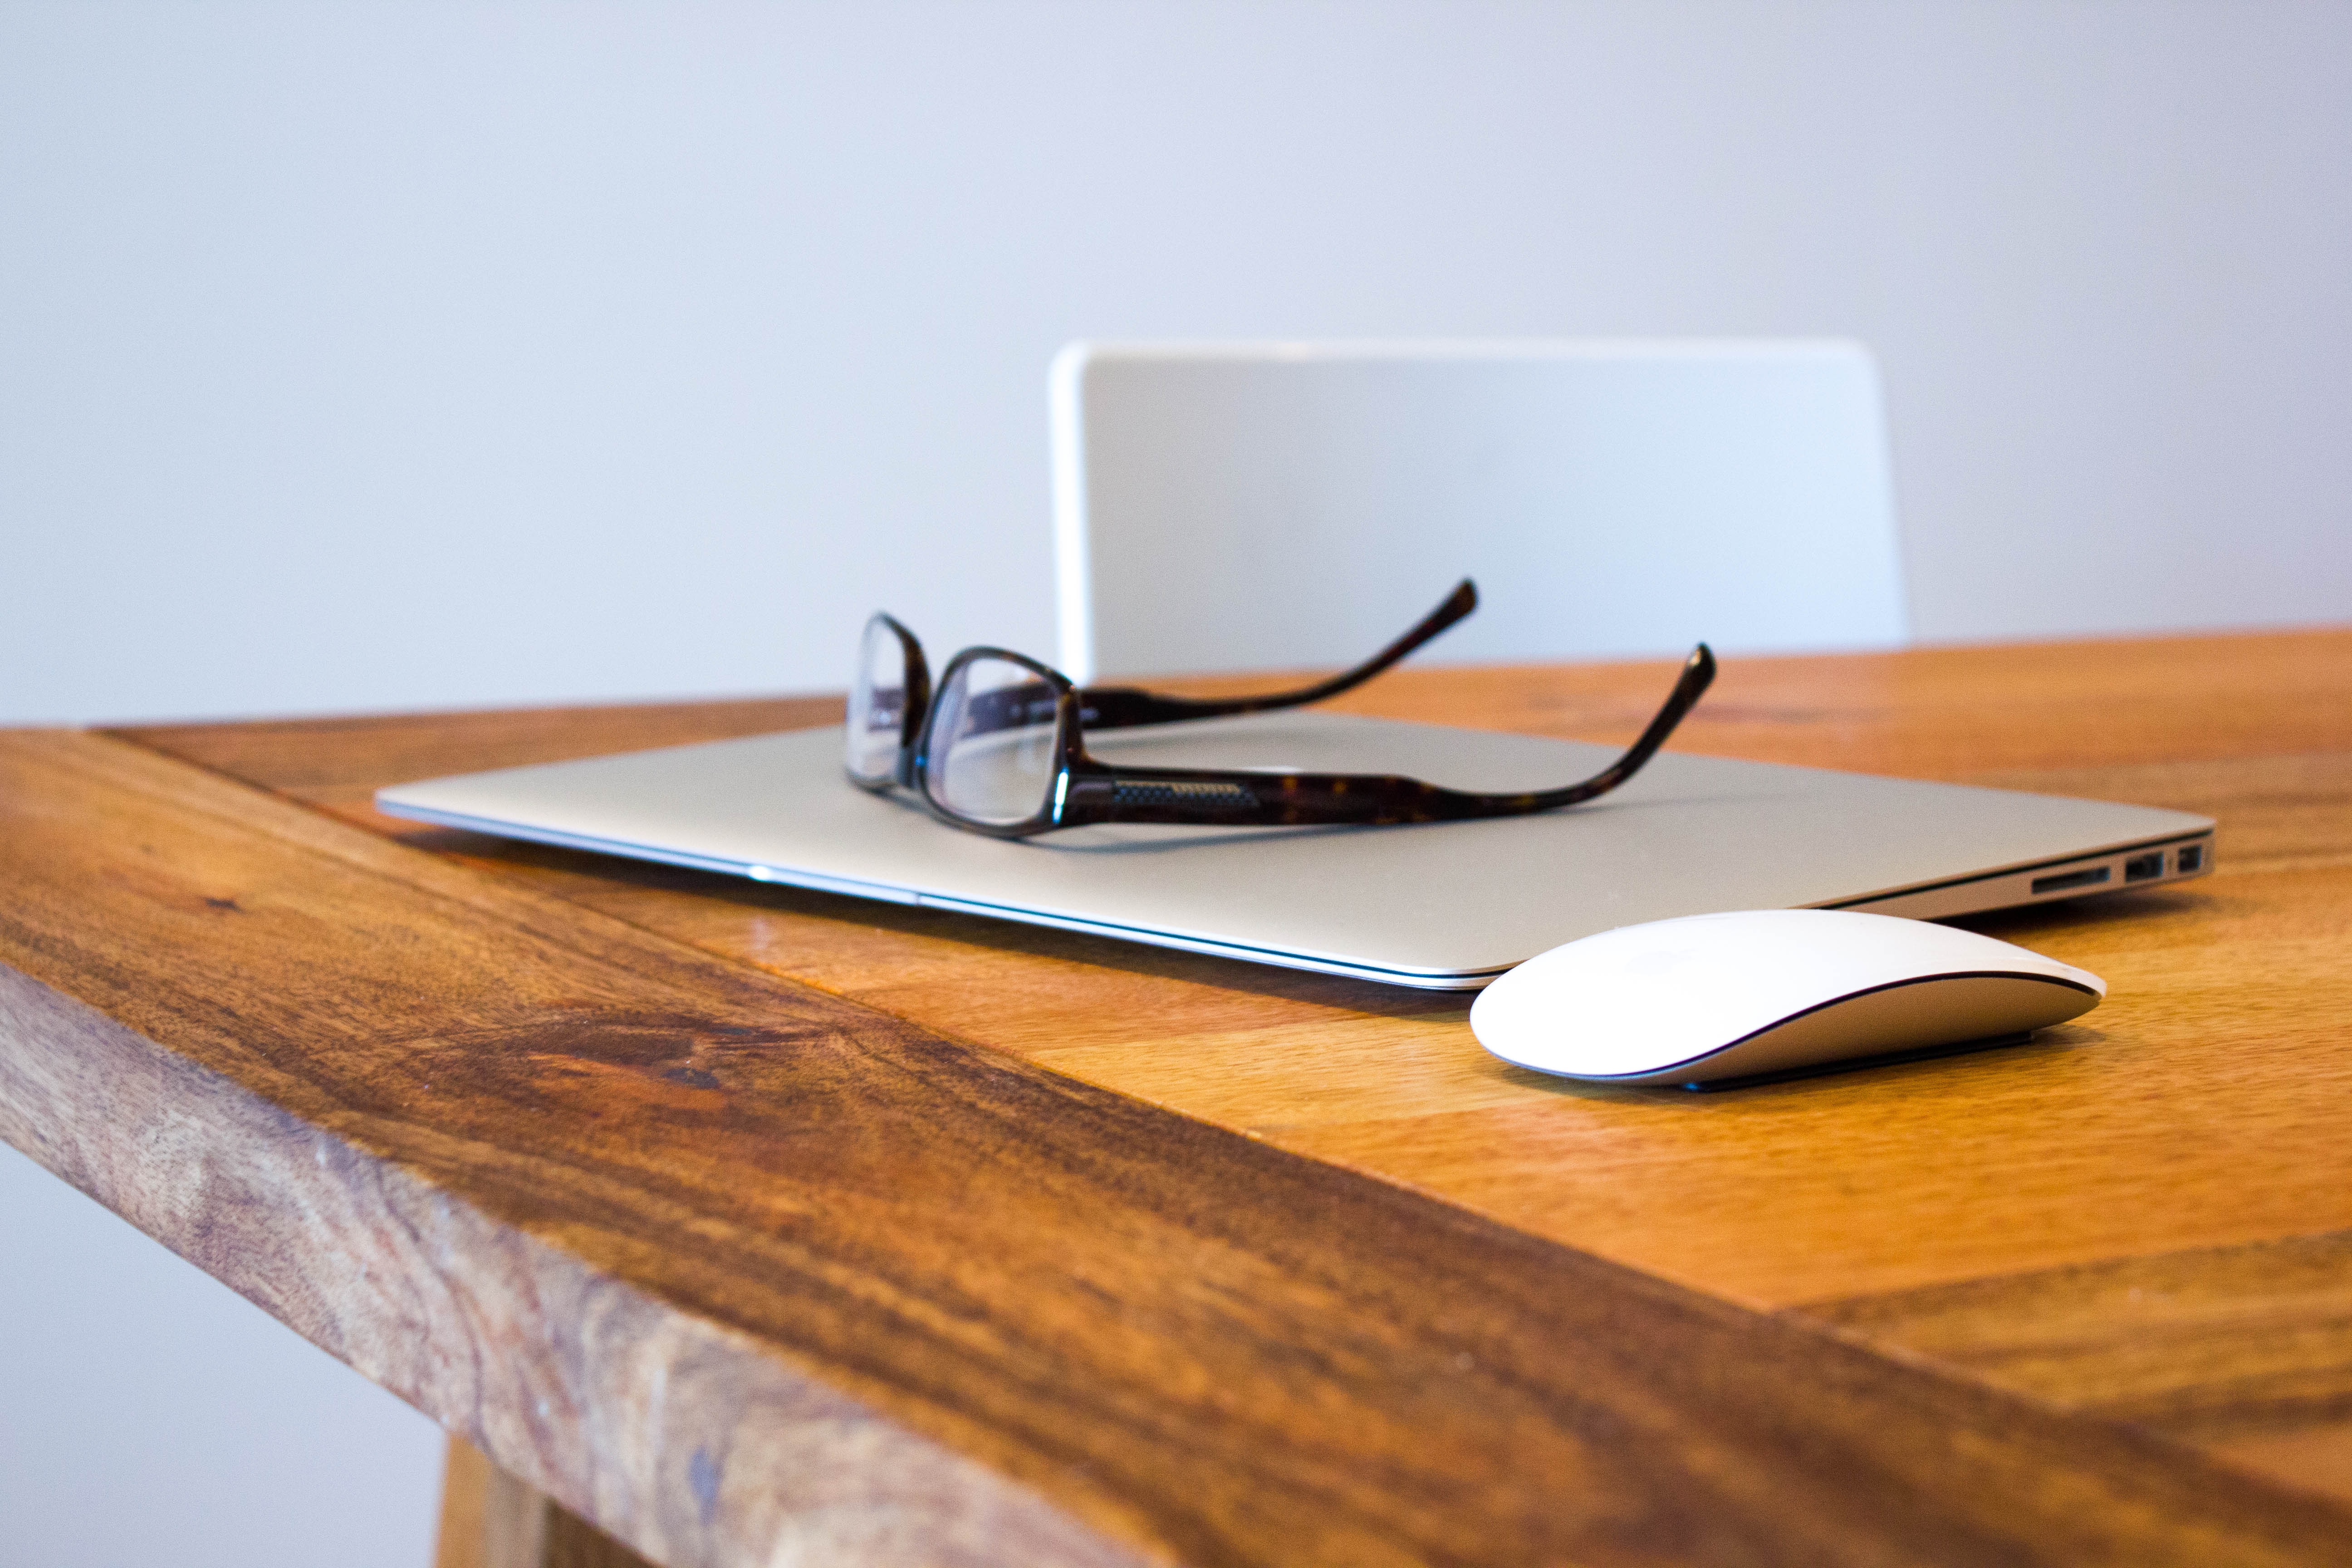
laptop, notebook, computer, apple, table, wood, desktop, indoor, shelf, furniture, publicdomain, electronics, tabletop, stilllife, glasses, eyeglasses, readingglasses, macbookair, rectangle, shape, wirelessmouse